Leo Sepp

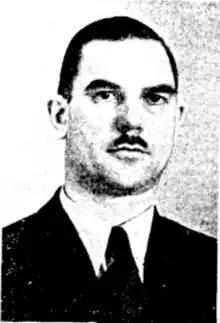
Portrait of Leo Sepp

Leo Sepp (7 November 1892 in Simuna, Estonia – 13 December 1941 in Solikamsk, Russia, USSR) was an Estonian politician, businessman and writer. From 1924 until 1927 he was Minister of Finance and from 1938 to 1940 Minister of Economic Affairs of Estonia.